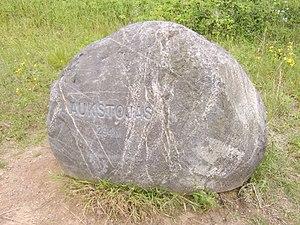
Aukštojas est une colline de Lituanie, le point culminant du pays. Elle se situe à une altitude de 293,84 mètres dans l'apskritis de Vilnius à environ deux kilomètres au sud-ouest de Medininkai, 24 kilomètres de la capitale Vilnius et à quelques kilomètres seulement de la frontière biélorusse.